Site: brandenburg
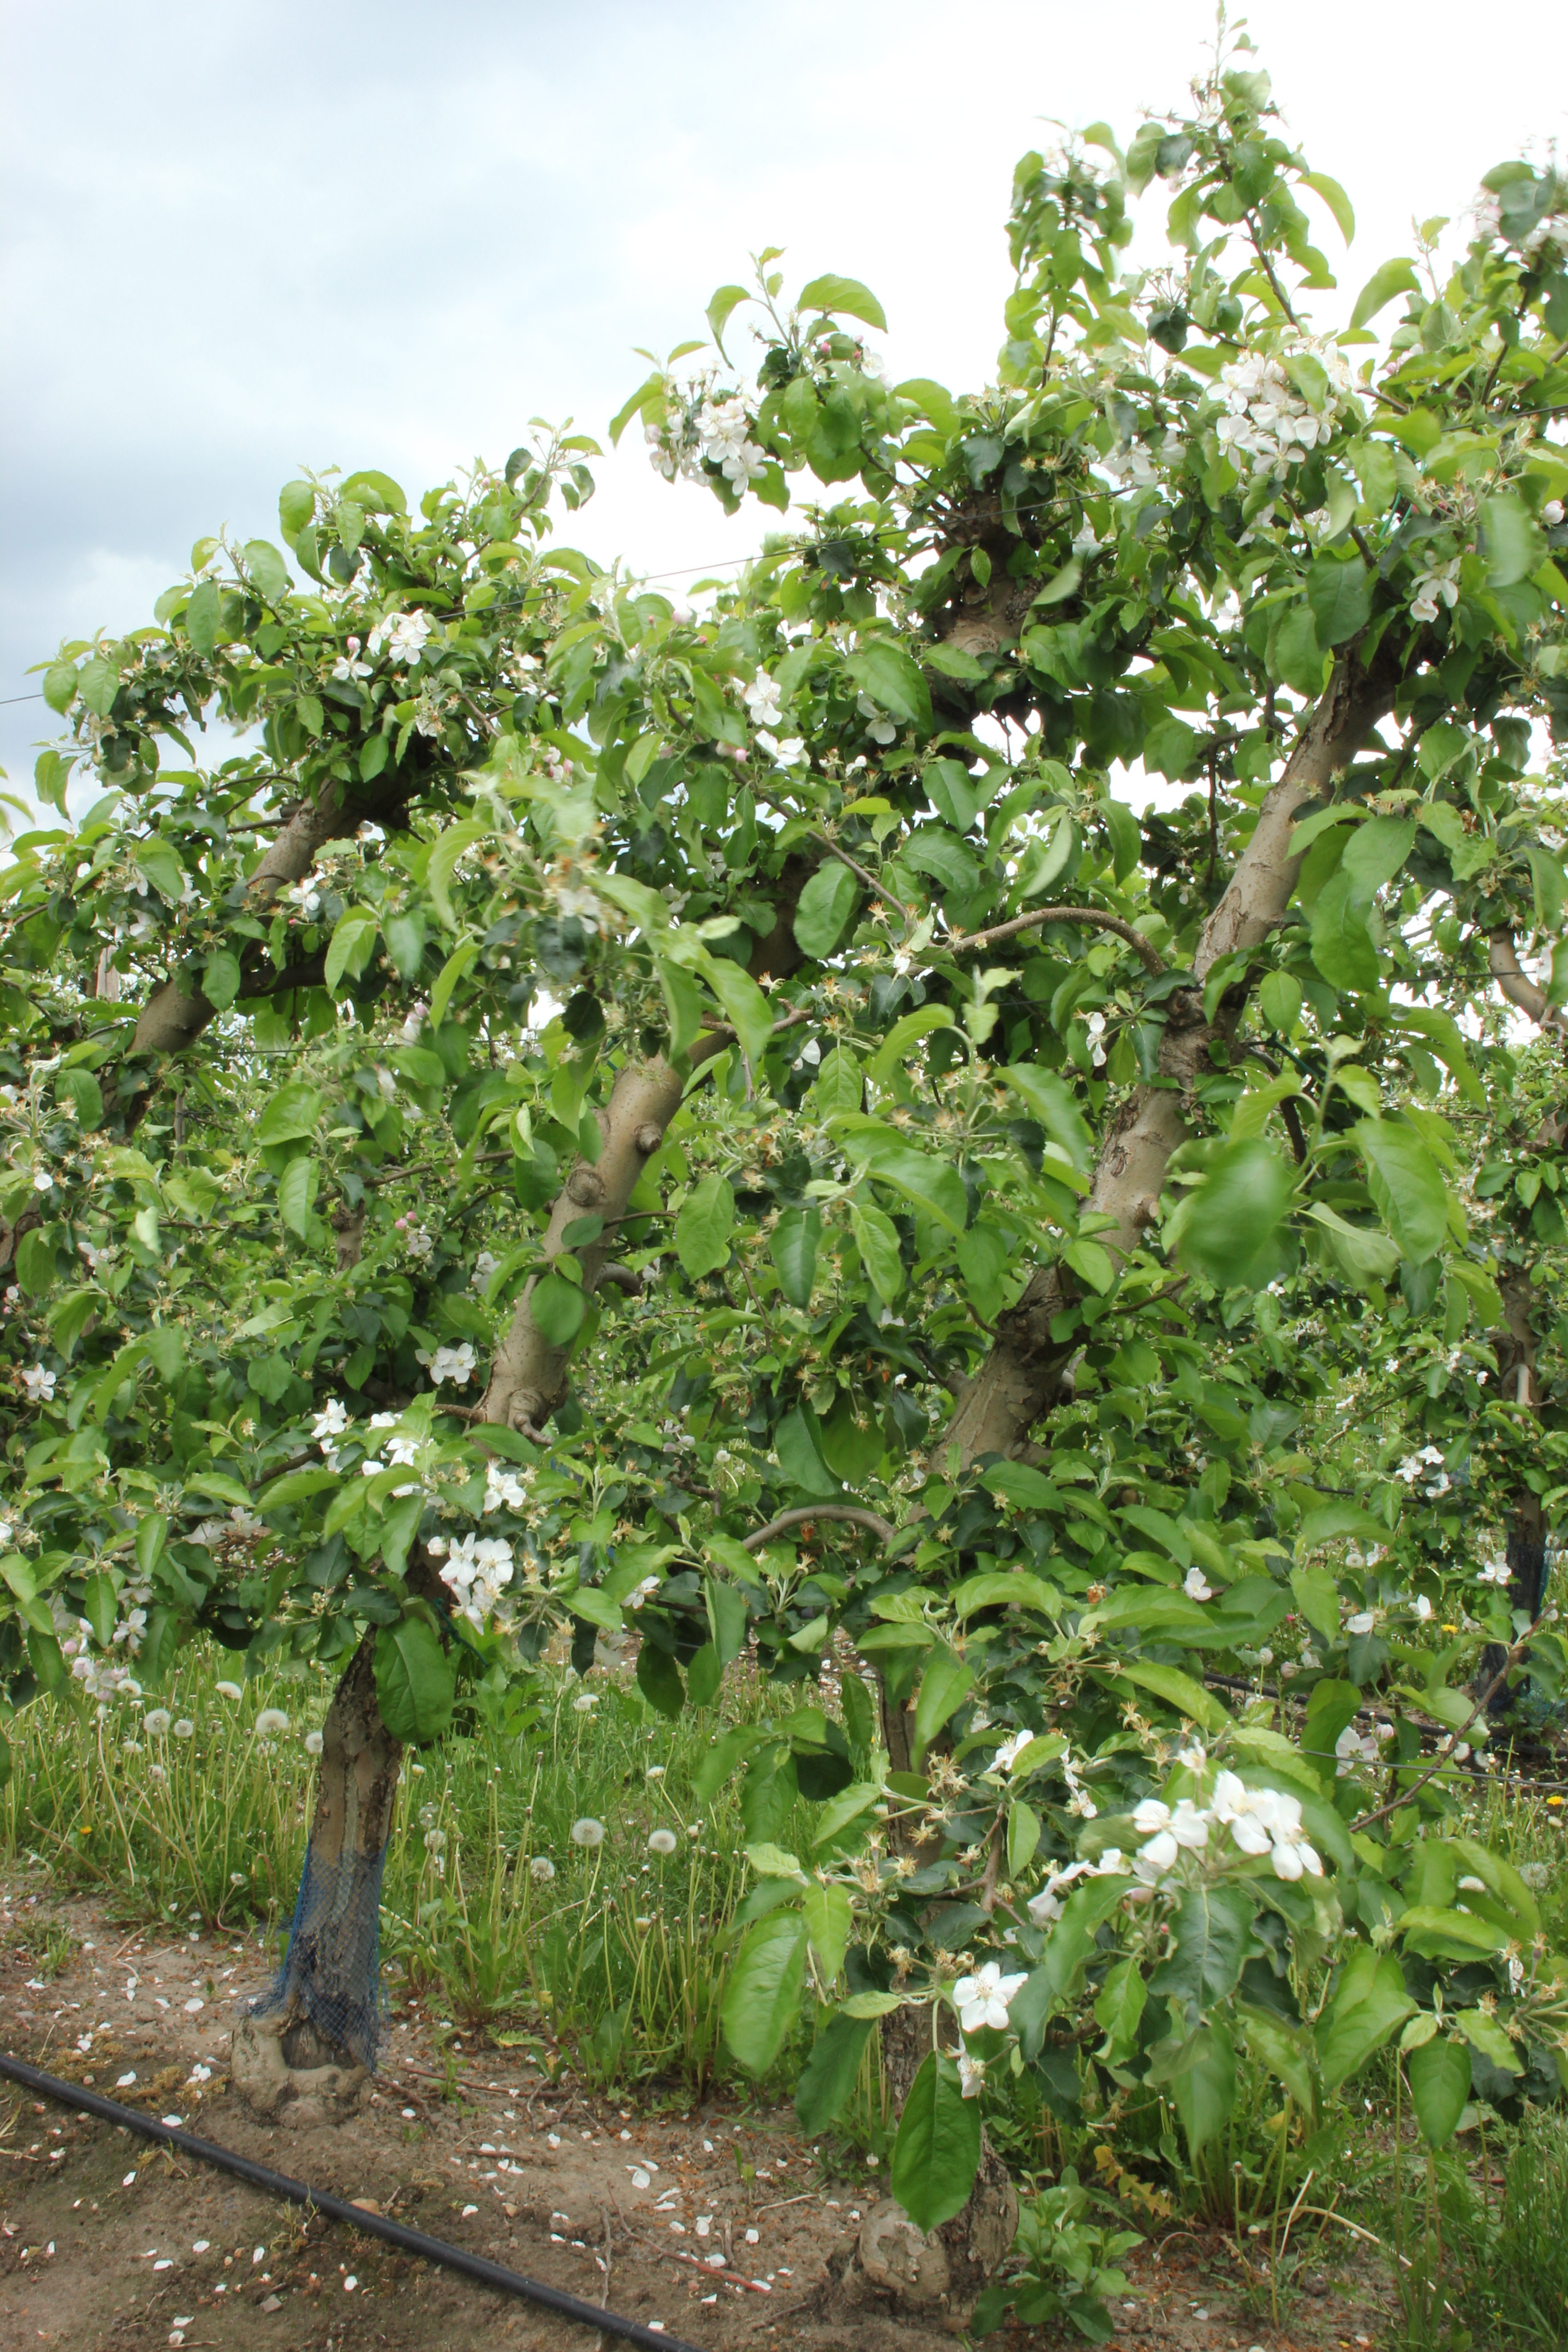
Growth stage (BBCH 67): Flowering